The Land of Foam

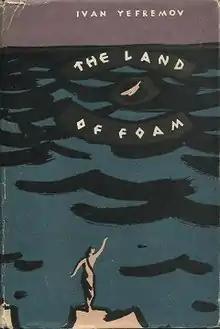
First English edition, 1957

The Land of Foam also known as At the Edge of Oikoumene and Great Arc is a novel written by Soviet writer Ivan Yefremov in 1946.